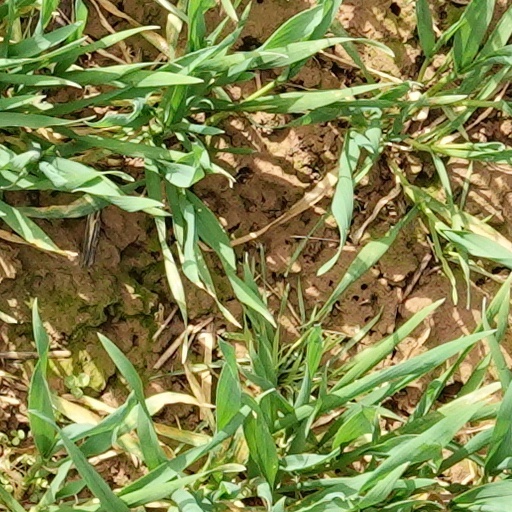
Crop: wheat